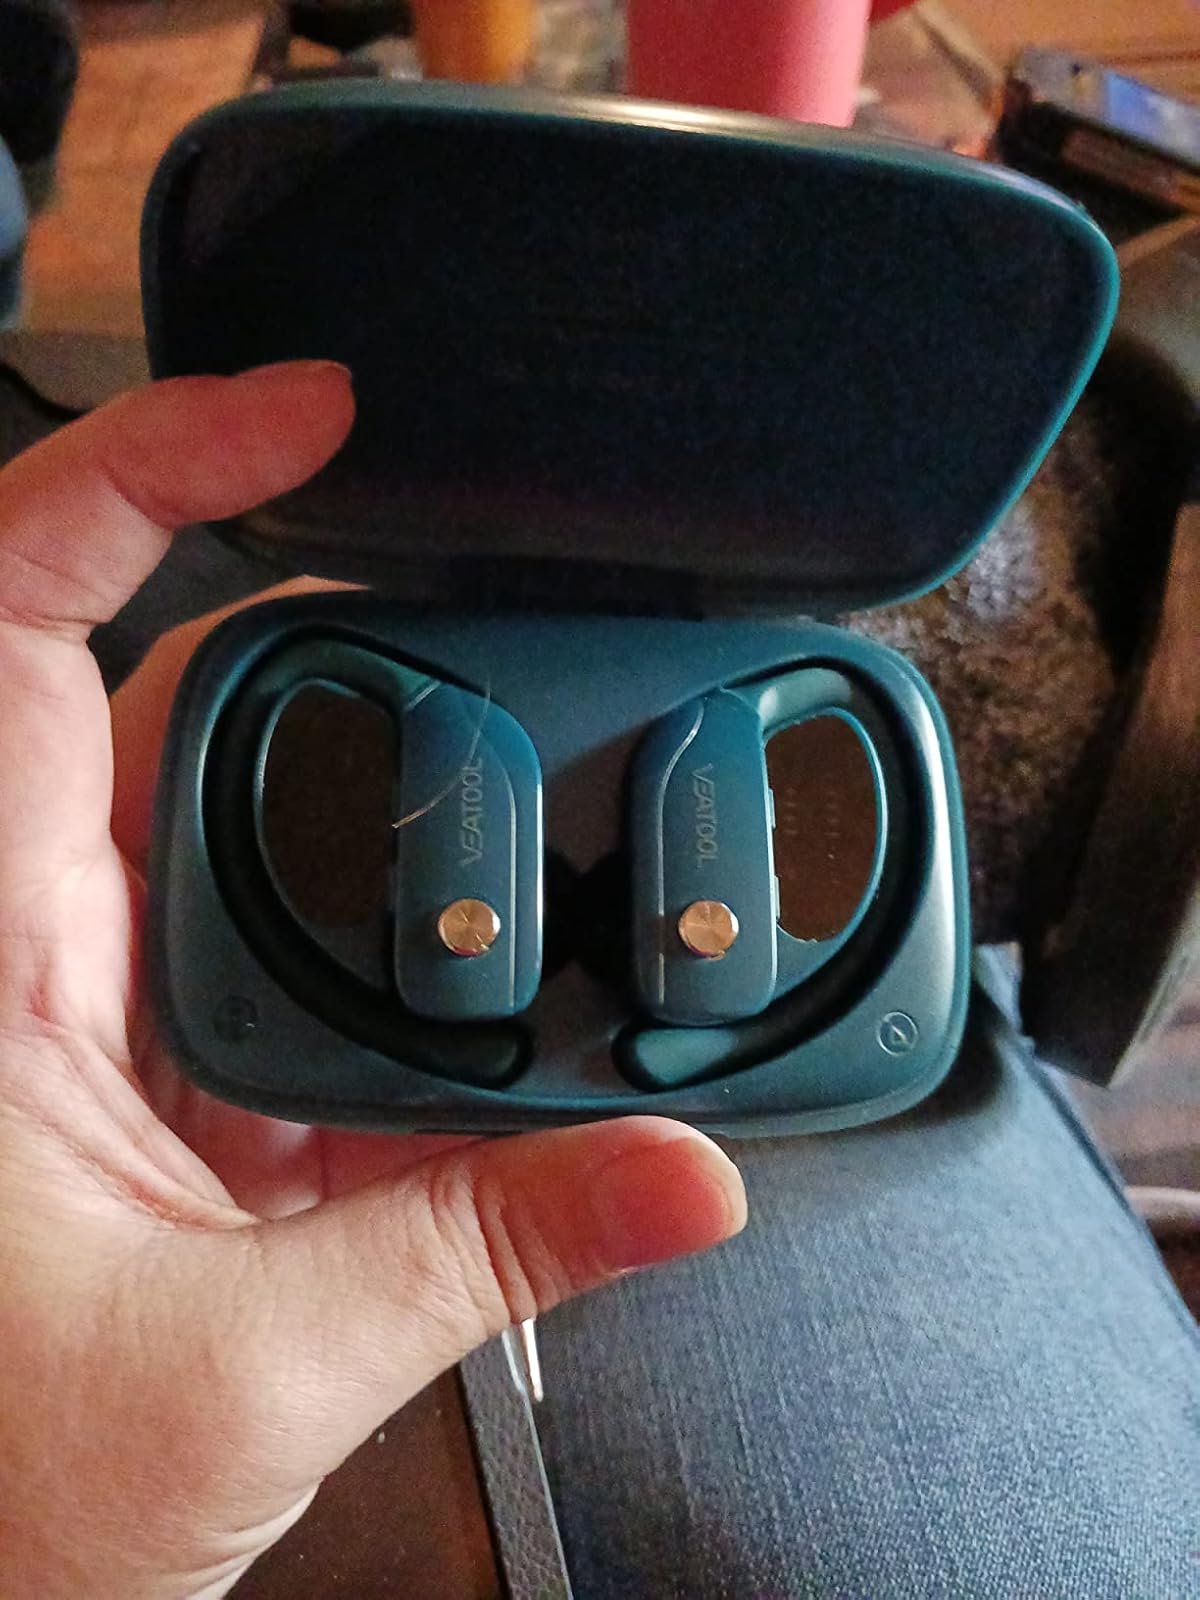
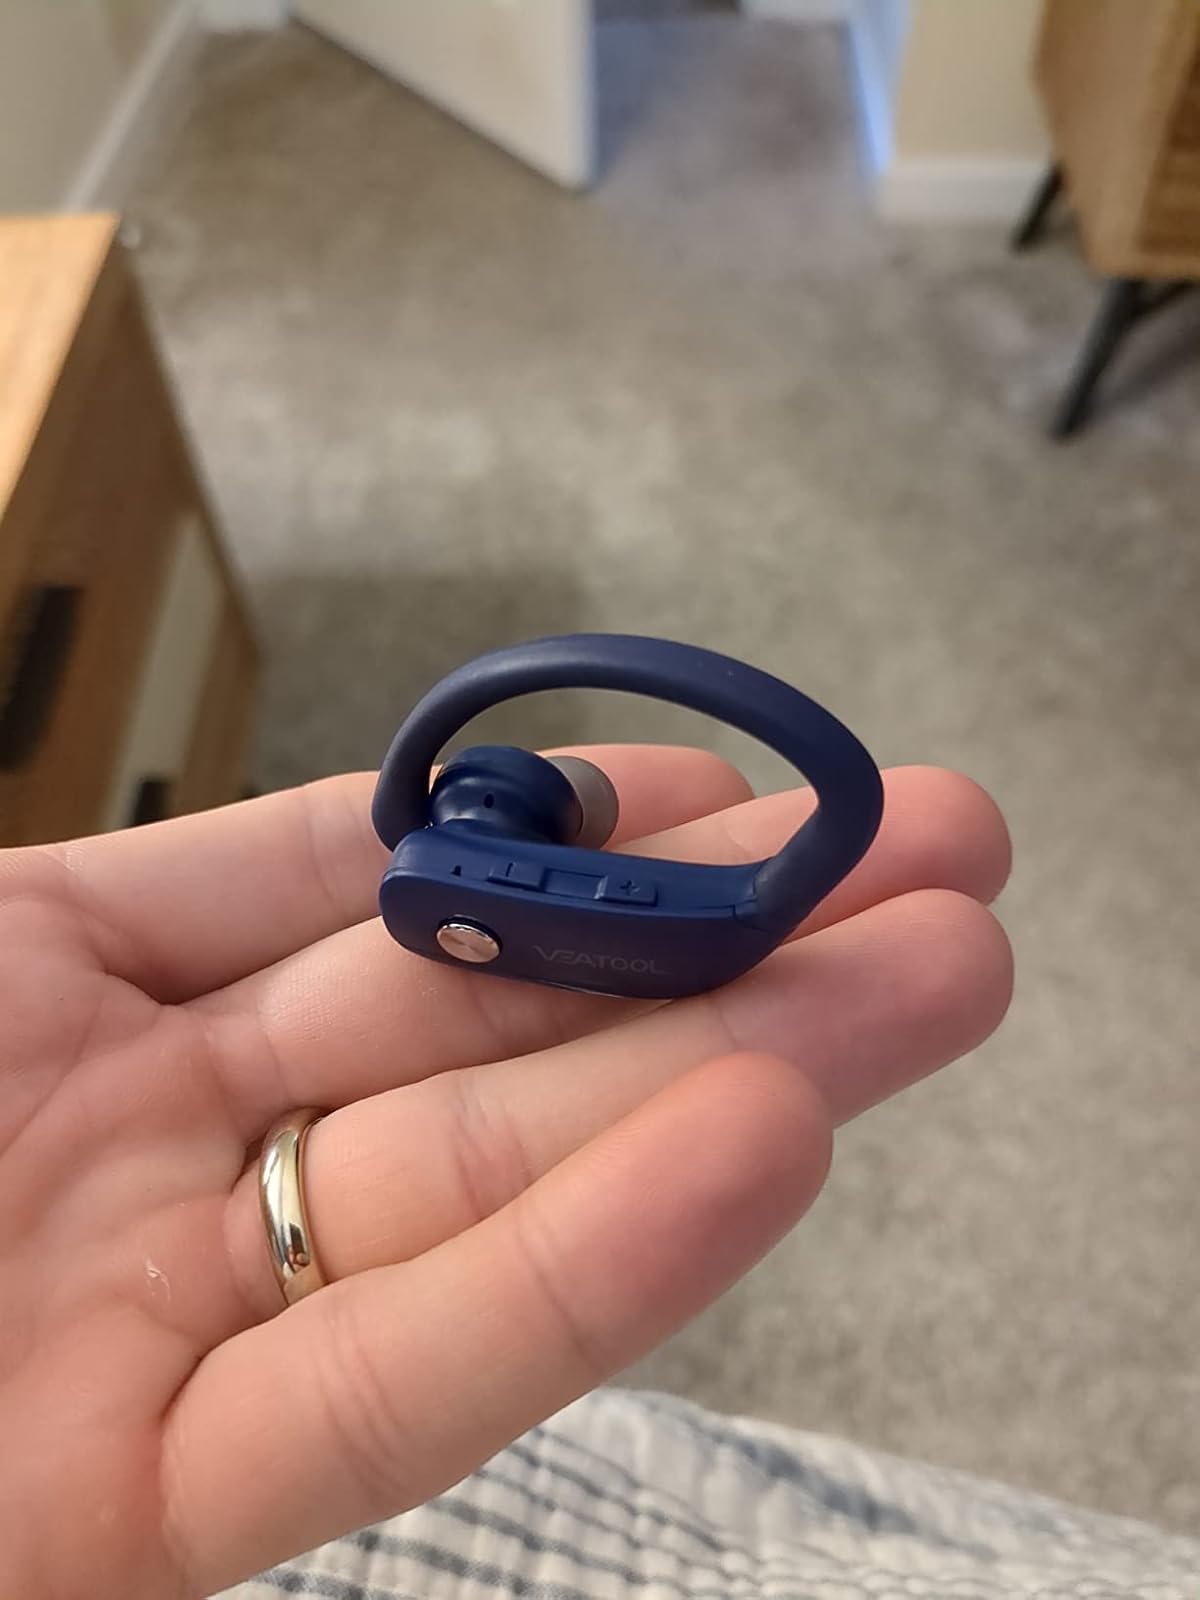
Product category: earbuds
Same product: no